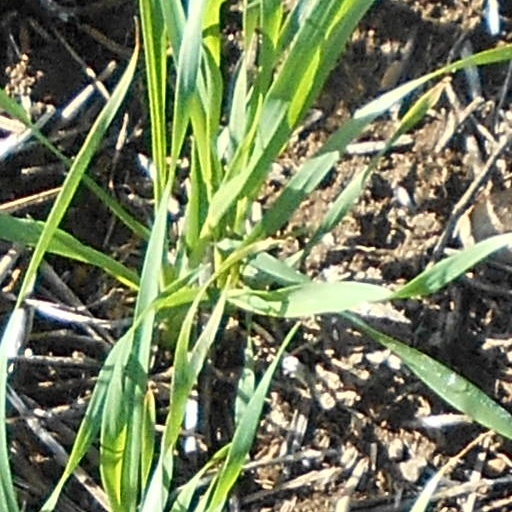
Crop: wheat